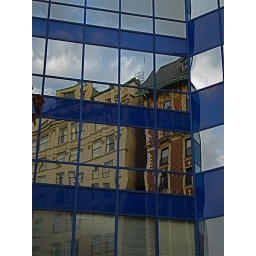
Reflections of old buildings in the mirrored glass of the new... time marches on.Downtown Milwaukee, Wisconsin